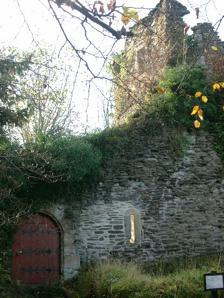
Building: Corra Castle
Country: United Kingdom
Year built: 1572
Ruined 16th-century castle in Scotland This article is about Corra Castle, New Lanark, Scotland. For Corr Castle in Ireland, see Corr Castle . Corra Castle New Lanark , South Lanarkshire in Scotland Present day ruins of the castle Corra Castle Location within South Lanarkshire Coordinates 55°39′12″N 3°46′41″W / 55.653394°N 3.777935°W / 55.653394; -3.777935 Site information Owner Scottish Wildlife Trust Condition Ruined Site history Built 1572 ( 1572 ) Materials Rubble masonry Corra Castle (also known as Corrax, Corax or Corehouse Castle) is a ruined 16th-century castle within the Corehouse Estate near New Lanark , Scotland . It overlooks Corra Linn, one of the four waterfalls which make up the Falls of Clyde . In 1967 it became a scheduled monument . The site was chosen because it was seen as being impregnable, as it is surrounded by sharp cliffs on three sides. It features a ha-ha as part of its design, offering an unobstructed view of the surrounding countryside. Corra Castle was at one time the residence to one of the branches of the notable family of Somerville. In his 1832 book, The Edinburgh Encyclopaedia, David Brewster wrote: ...and directly above the upper fall, stands the ruinous castle of Corra, formerly the residence of a family of the name of Somerville... See also Corehouse Bonnington Pavilion Corra Castle, Kirkgunzeon County Dumfries and Galloway References